Ufomammut

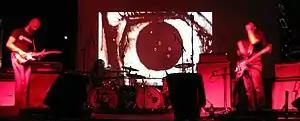
Poia (left), Vita (centre) and Urlo (right) performing at Shagoo Shagoo Fest 2008.

In 2008, they released their fourth studio album, "Idolum", pushing even further the monolithic sound and psychedelic vein of their music to a new level of composition.